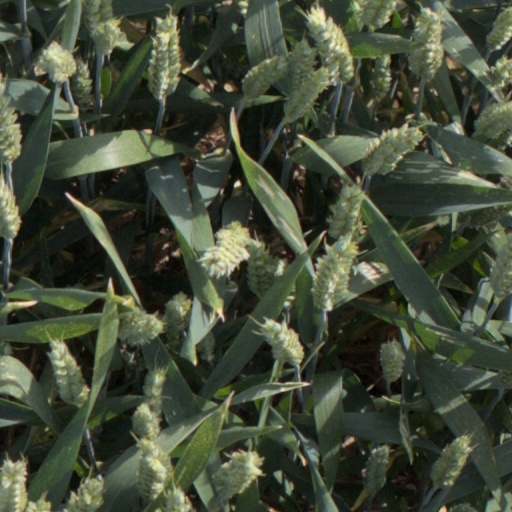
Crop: wheat